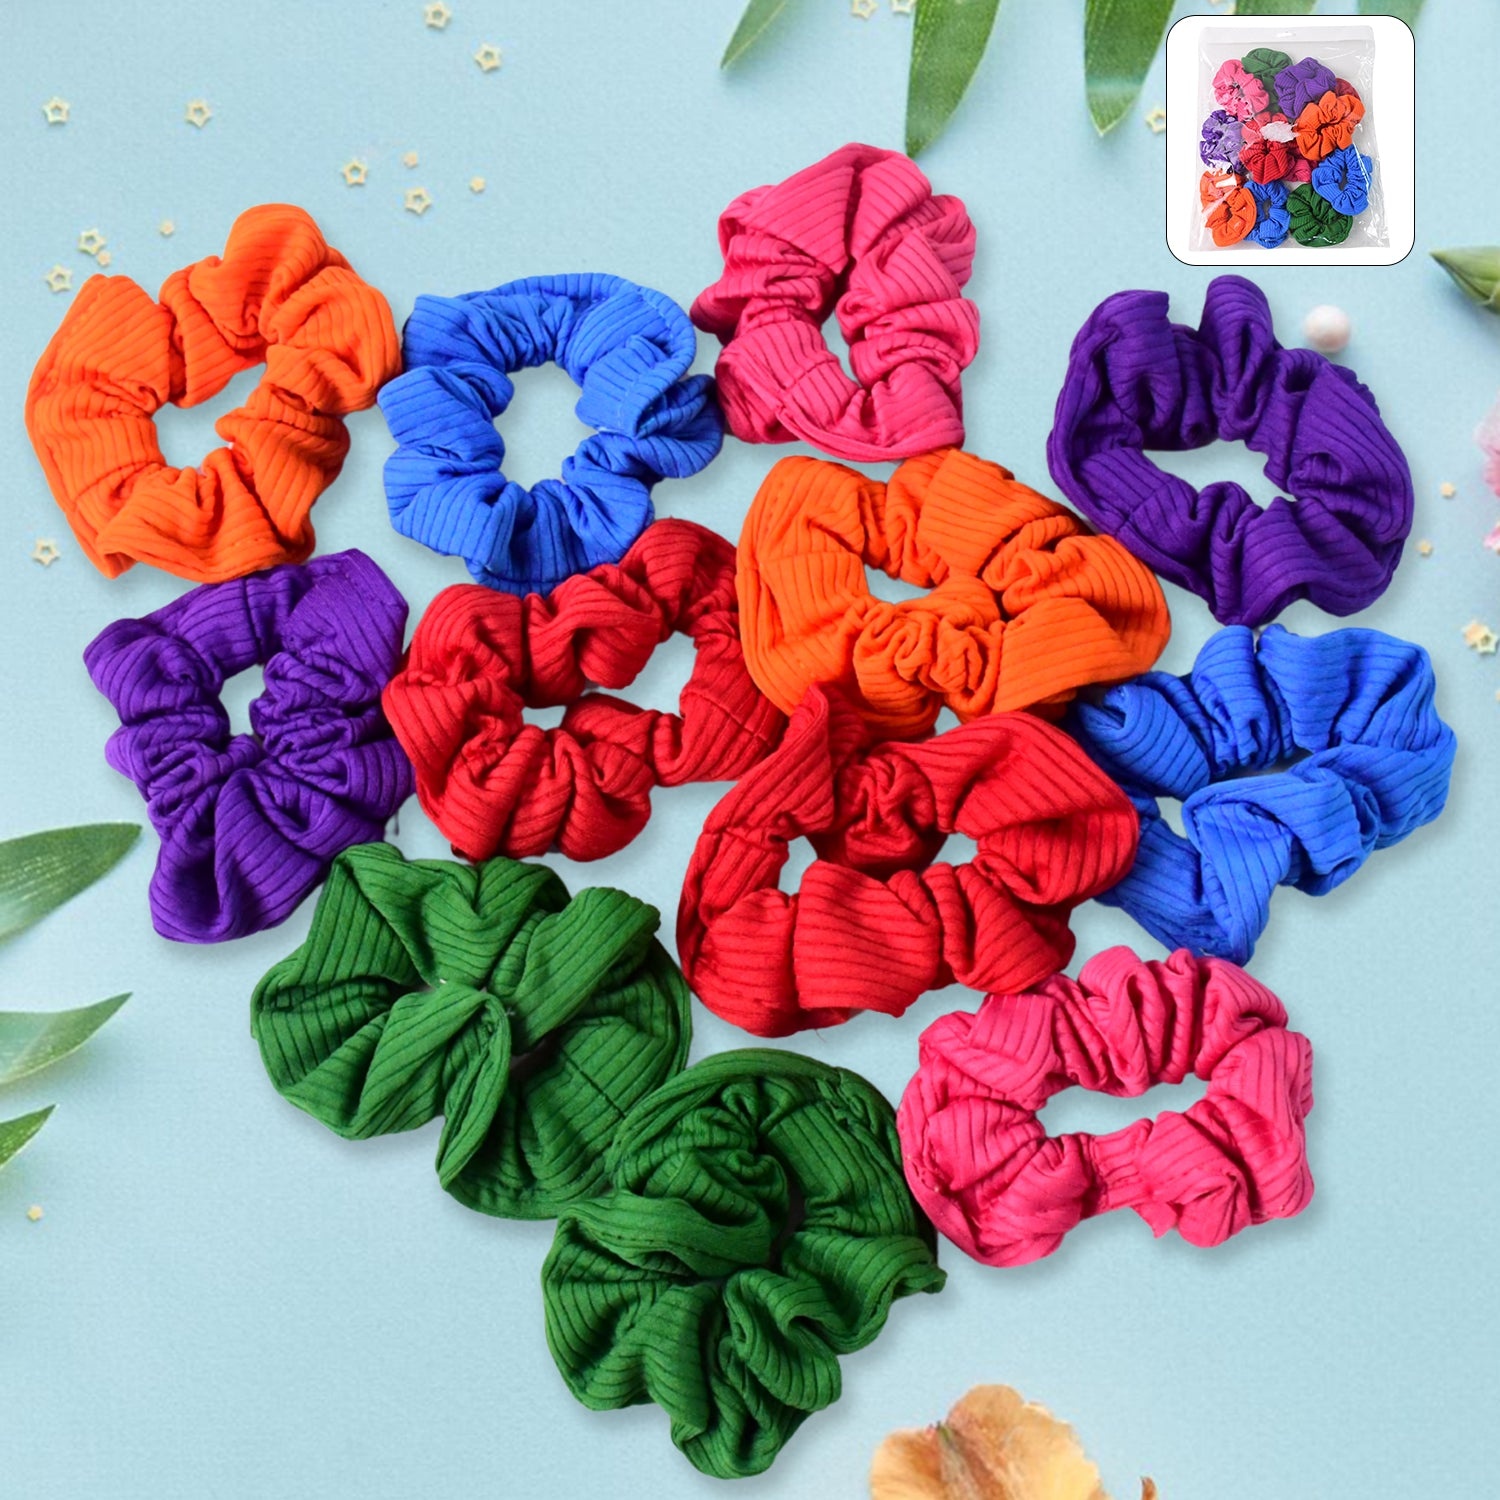
Set of 12 Premium Elastic Hair band Stylish Hair Accessories
Set of 12 Premium Elastic Hair band Scrunchies – Soft Fabric Ponytail Holders for Women and Girls, Stylish Hair Accessories for Daily Use, hairband Description :- This set of 12 premium elastic hair scrunchies is designed to add both style and comfort to your everyday hair styling. Made with soft, stretchable fabric, these scrunchies provide a secure yet gentle hold, preventing hair breakage and damage. The vibrant assorted colors make them a perfect match for different outfits, whether casual, formal, or festive. Suitable for all hair types, these scrunchies are a must-have accessory for women and girls who love fashionable and practical hair styling. Key Features :- Set of 12 high-quality fabric scrunchies in assorted colors. Soft and stretchable elastic ensures a secure hold without pulling hair. Gentle on hair – prevents tangling, breakage, and damage. Stylish and versatile – complements both casual and party outfits. Suitable for all hair types – long, short, curly, or straight. Lightweight, reusable, and easy to carry in purse or bag. Perfect for daily wear, gym, travel, and special occasions. Ideal For :- Women and girls for everyday hairstyling. Matching with different outfits for casual or festive looks. School, college, office, parties, and travel. Gifting option for birthdays, festivals, and return gifts. Fitness, yoga, and workout sessions where hair needs secure tying. Specifications :- Product Type: Hair Scrunchies / Ponytail Holders Set: 12 pieces in assorted colors Material: Soft fabric with strong elastic band Design: Gentle, stretchable, and stylish Usage: Hair styling and fashion accessory Reusability: Durable and washable for long use Keywords :- hair scrunchies, hair ties, ponytail holders, hair bands, elastic scrunchies, fabric scrunchies, women hair accessories, hair styling band, soft hair tie, multipurpose scrunchie,daily hair styling, ponytail making,colorful scrunchies, ribbed fabric scrunchies, cloth scrunchies, elastic hair scrunchies, soft fabric hair bands Dimension :- Volu. Weight (Gm) :- 325 Product Weight (Gm) :- 103 Ship Weight (Gm) :- 325 Length (Cm) :- 25 Breadth (Cm) :- 21 Height (Cm) :- 3
Brand: SkyShopy
Category: Apparel & Accessories > Clothing Accessories > Hair Accessories > Ponytail Holders